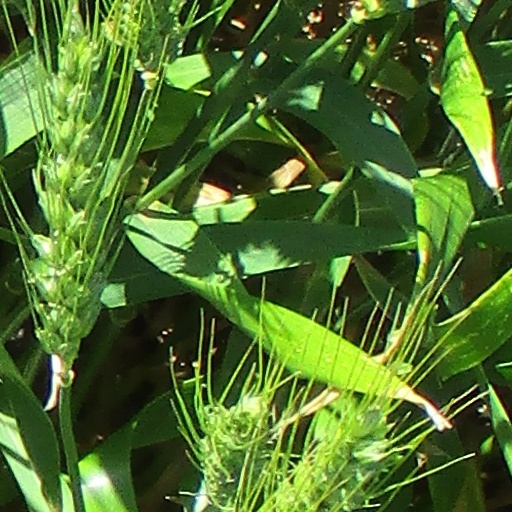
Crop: wheat